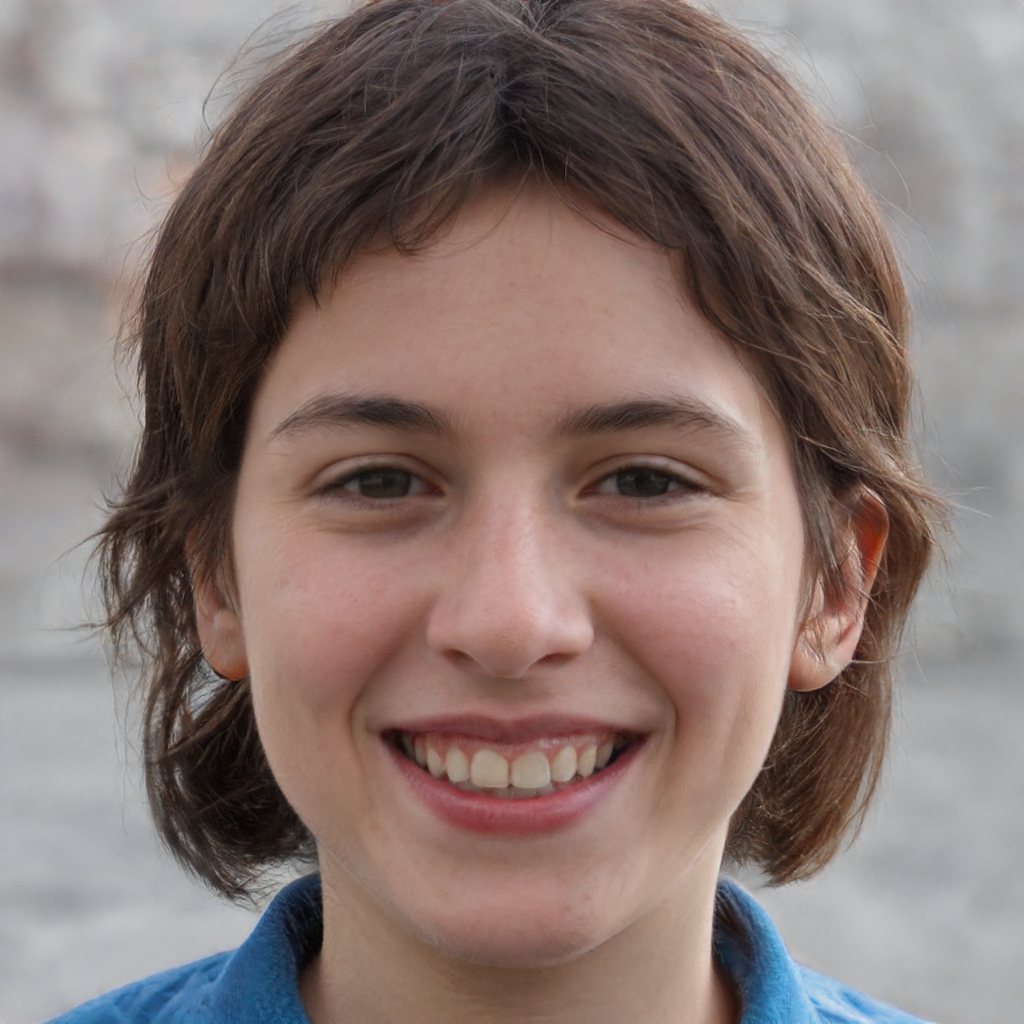
Label: Colored